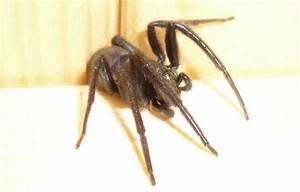
spider